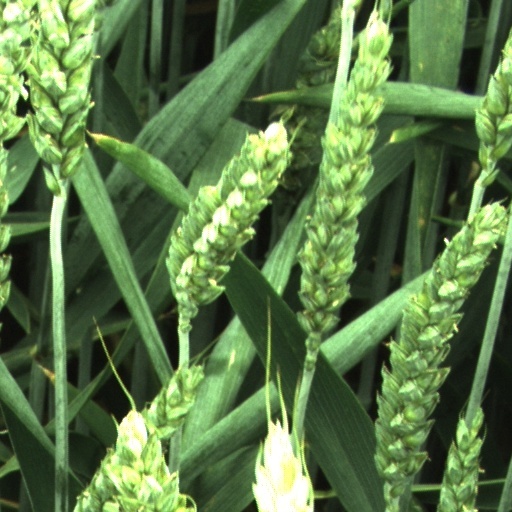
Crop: wheat